Le Miracle des loups (1924 film)

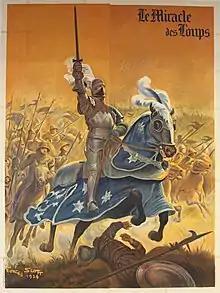
French language poster

Le Miracle des loups is a French historical drama film from 1924, directed by Raymond Bernard, written by André-Paul Antoine, starring Jean-Emile Vanni-Marcoux. The scenario was based on a novel of Henry Dupuis-Mazuel "Le miracle des loups", published in 1924.